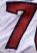
Number: 7